Flag of East Turkestan

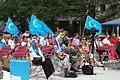
The Kök Bayraq at an East Turkestan event in Washington, D.C., in 2014

The Kök Bayraq is frequently used by supporters of the East Turkestan independence movement, Uyghur nationalists, and Turkic diaspora communities to represent East Turkestan or the Uyghur people in particular. The East Turkestan Government in Exile claims the Kök Bayraq as its national flag in its constitution. Displaying the Kök Bayraq is illegal in China under the country's anti-separatism laws. The Kök Bayraq was previously banned in Turkey as well during the tenure of prime minister Mesut Yılmaz.